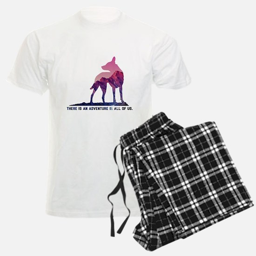
there is adventure in all of us !